Ibbenbüren-Esch station

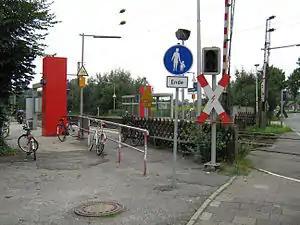
Ibbenbüren-Esch railway station

Ibbenbüren-Esch is a railway station located in Püsselbüren, a village of Ibbenbüren, Germany. The station was opened on 1 August 1889 is located on the Löhne–Rheine line. The train services are operated by WestfalenBahn. Until 2004 the station was known as Esch (Westf).